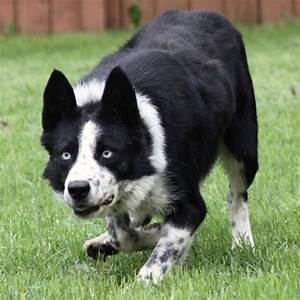
Label: dog